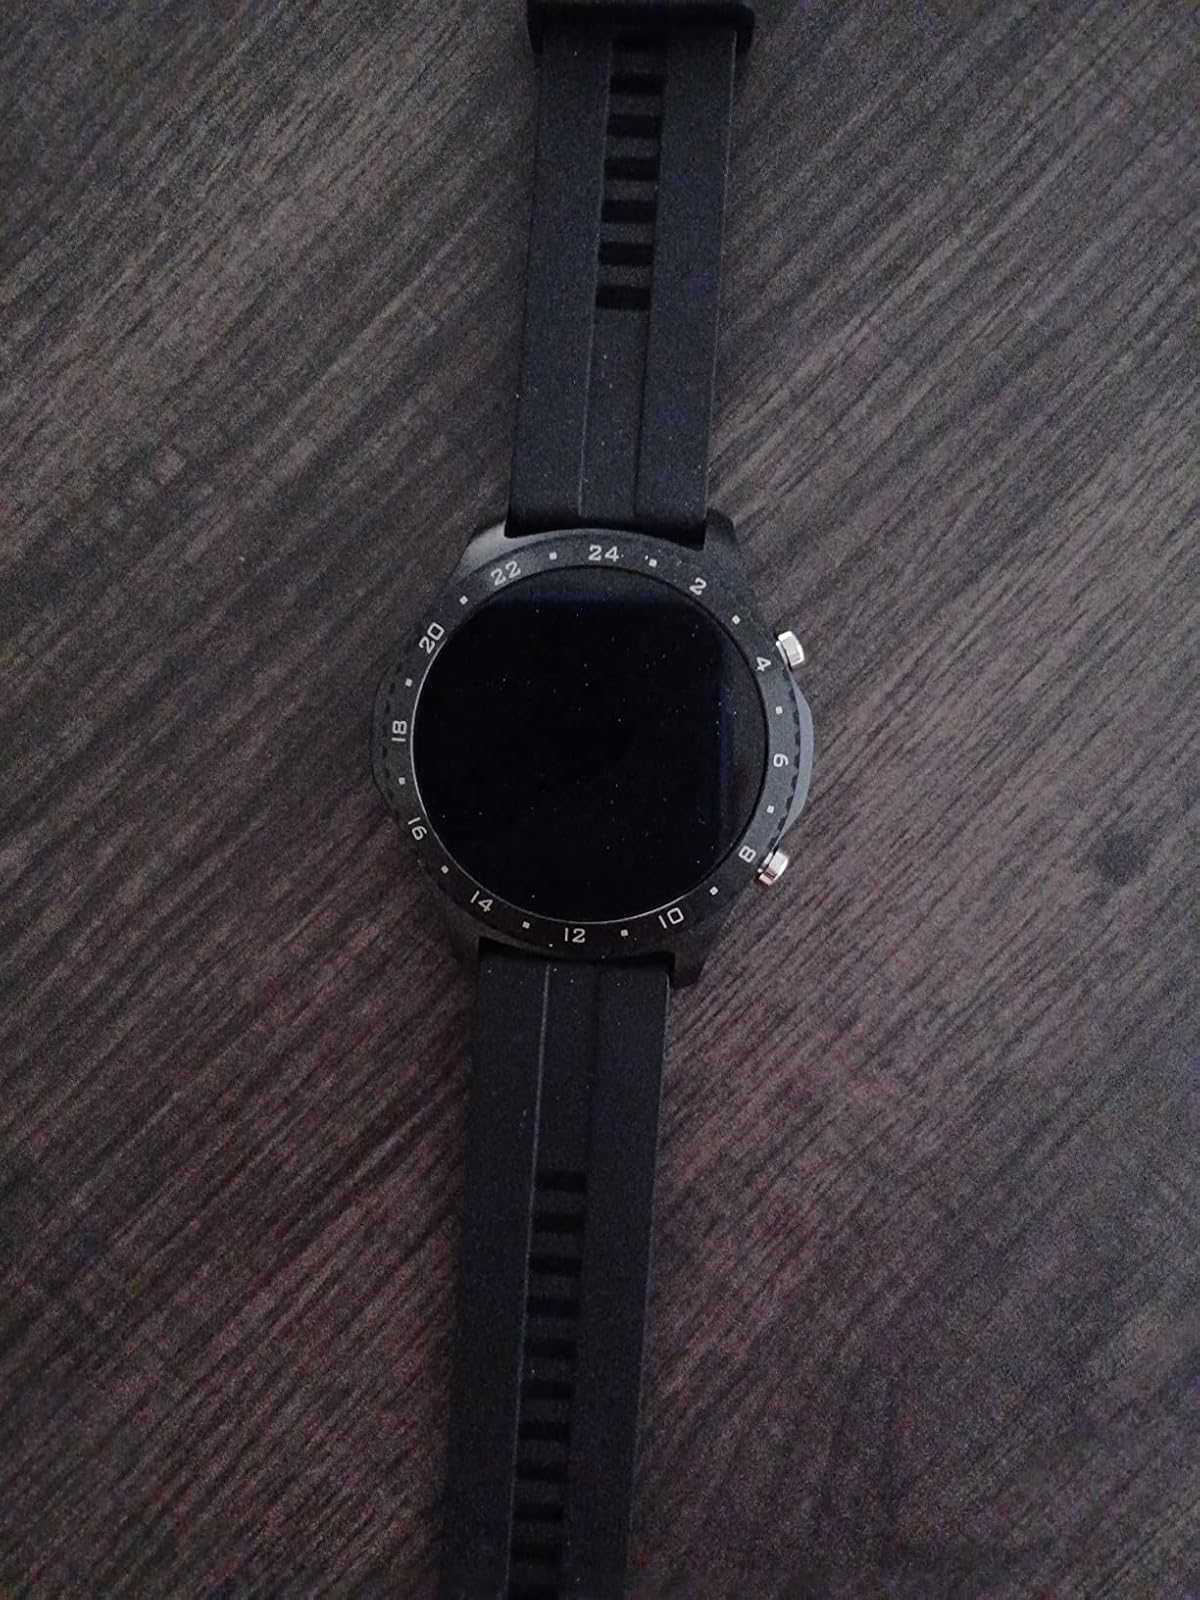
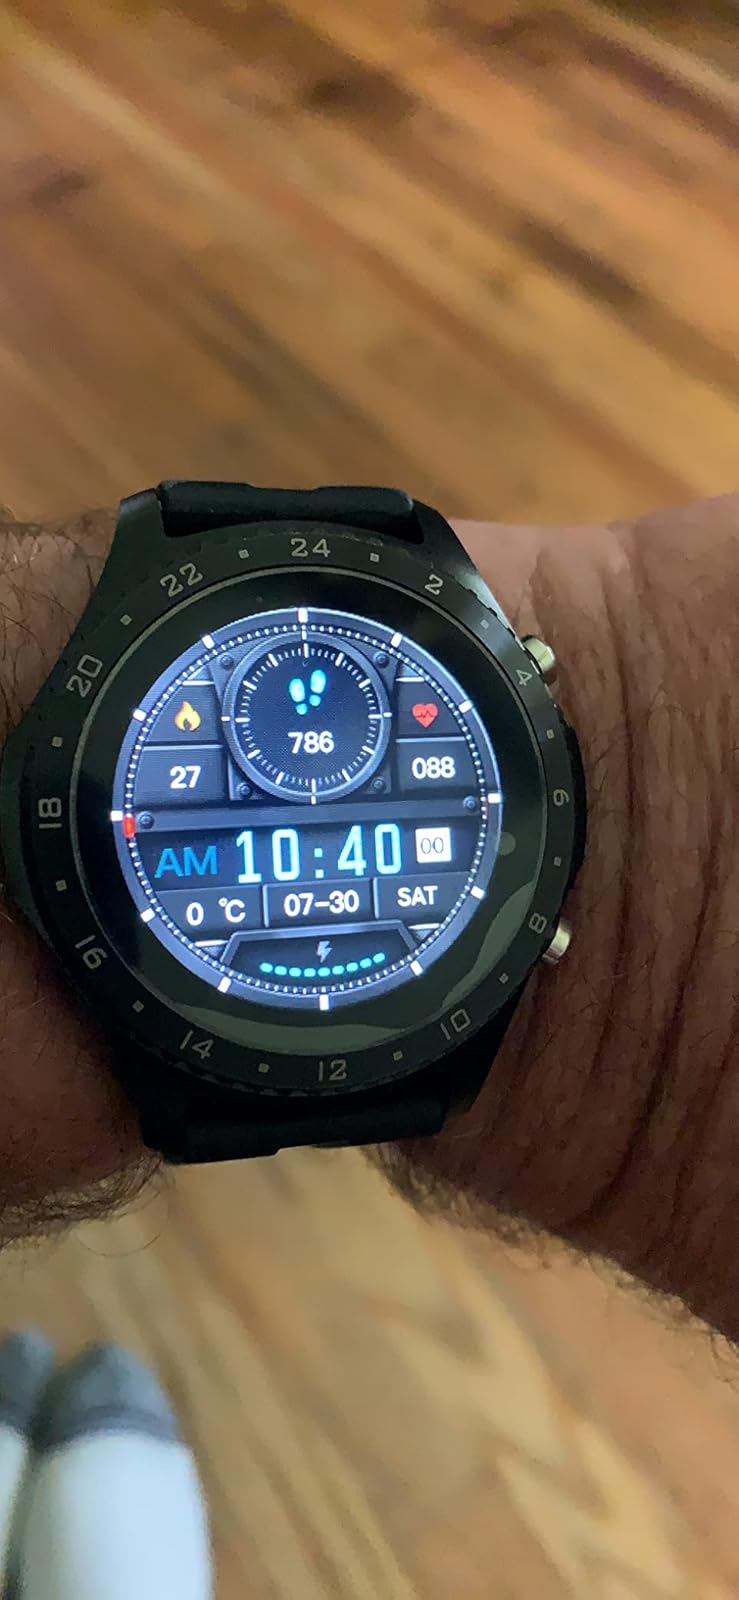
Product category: smartwatch
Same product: yes